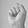
ASL letter: S